Ralph Bathurst

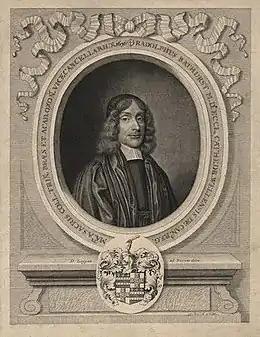
Portrait of Bathurst, 1676, by David Loggan.

Ralph Bathurst, FRS (1620 – 14 June 1704) was an English theologian and physician.